Hardstone carving

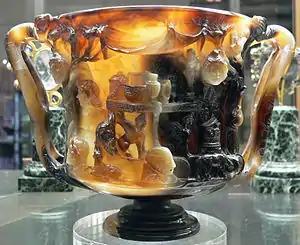
Cup of the Ptolemies in onyx, probably Alexandria, 1st century BCE or CE.

From the early civilizations of the near East descended the carving of vessels and small statues in Ancient Greece, Ancient Rome and subsequent Western art, and also Sassanian Persia; however it is not very significant in the art of ancient Egypt, outside jewellery, as alabaster was a more common material. The jade signet ring of Tutankhamun has been called a "unique specimen" of Egyptian jade. Among the seals of the Minoan civilization during the Aegean Bronze Age, the Pylos Combat Agate dated circa 1450 BC is considered one of the finest works of that era, depicting naturalistic details of the human body comparable to works of the much later Classical period.